List of tallest buildings in Sweden

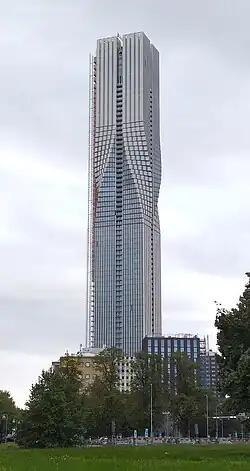
Karlatornet, 246 m is the tallest building in the Nordics.

This is a list of the tallest buildings in Sweden. The history of skyscrapers in Sweden began with the completion of Kungstornen on Kungsgatan in Stockholm. The twin towers are each 60 m (197 ft) high and were completed in 1924 and 1925 respectively. In 1927 Thor Thörnblad proposed an American inspired skyscraper on Blasieholmen in Stockholm, the proposal was 40 floors and 150 metres high. This would have made it the tallest skyscraper in Europe by a large margin at the time. In the Post-World War II era construction of several high-rise buildings began, such as Wenner-Gren Center, Skatteskrapan, Hötorgsskraporna, Folksamhuset, and Kronprinsen. In the early part for the 21st century a new wave of high-rise buildings has reached Sweden. Karlatornet in Gothenburg stands as the tallest building in Sweden and Scandinavia.